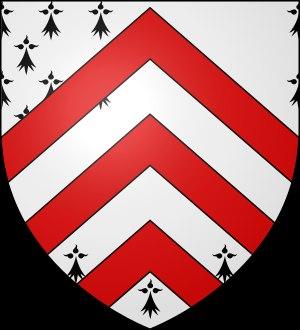
Nicolas Le Floch est le héros d'une série de romans policiers qui se déroulent principalement dans le Paris du XVIIIᵉ siècle, écrits par Jean-François Parot et parus aux éditions Jean-Claude Lattès, puis chez 10/18. Les romans sont traduits en anglais, espagnol, italien, japonais et russe. Nicolas Le Floch a fait l'objet d'une adaptation en série télévisée diffusée sur France 2.